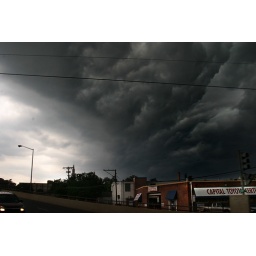
from the bus window in Brookland